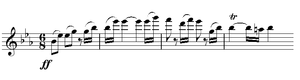
Le Concerto pour piano en mi bémol majeur opus 73 est le dernier des cinq concertos pour piano de Ludwig van Beethoven. Sa composition commence vers 1808-1809 et est à peu près contemporaine de celle de ses Cinquième et Sixième symphonies. Sa première représentation a eu lieu en janvier 1811 avec l'archiduc Rodolphe d'Autriche en soliste, son élève, à qui sera dédié le concerto. Si l'on a pu dire du quatrième que c′était son plus intime, on peut désigner le cinquième comme son plus explicite, son plus ouvert.